Bowman Lake Road

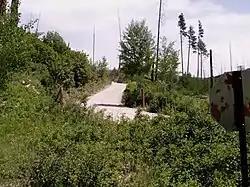

The Bowman Lake Road was listed on the National Register of Historic Places in 1996. It was deemed significant " for its